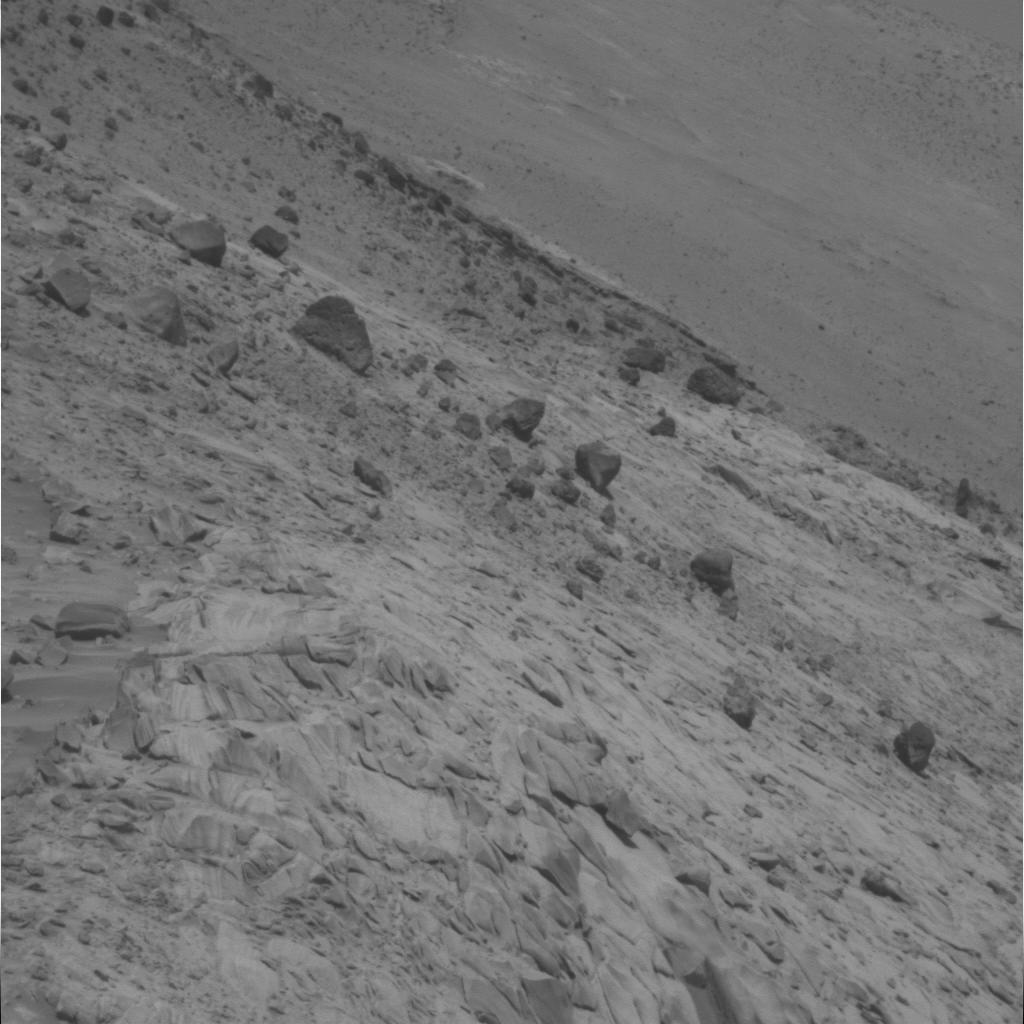
Surface features visible: Rock Outcrops, Float Rocks, Clasts, Rock (Linear Features), Soil, Nearby Surface